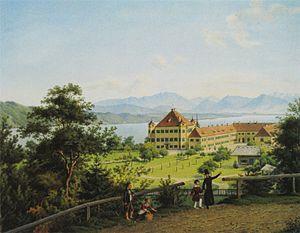
Le château de Possenhofen est un palais / château du XVIᵉ siècle de style Baroque Rococo, avec parc et domaine, sur la rive ouest du lac de Starnberg, à Possenhofen en Bavière en Allemagne. Élisabeth de Wittelsbach y passe son enfance, et de nombreux séjours durant sa vie. Actuelle résidence privée, des vestiges de murs d'enceinte d'origine, le jardin, et la chapelle sont classés aux monuments historiques allemands..